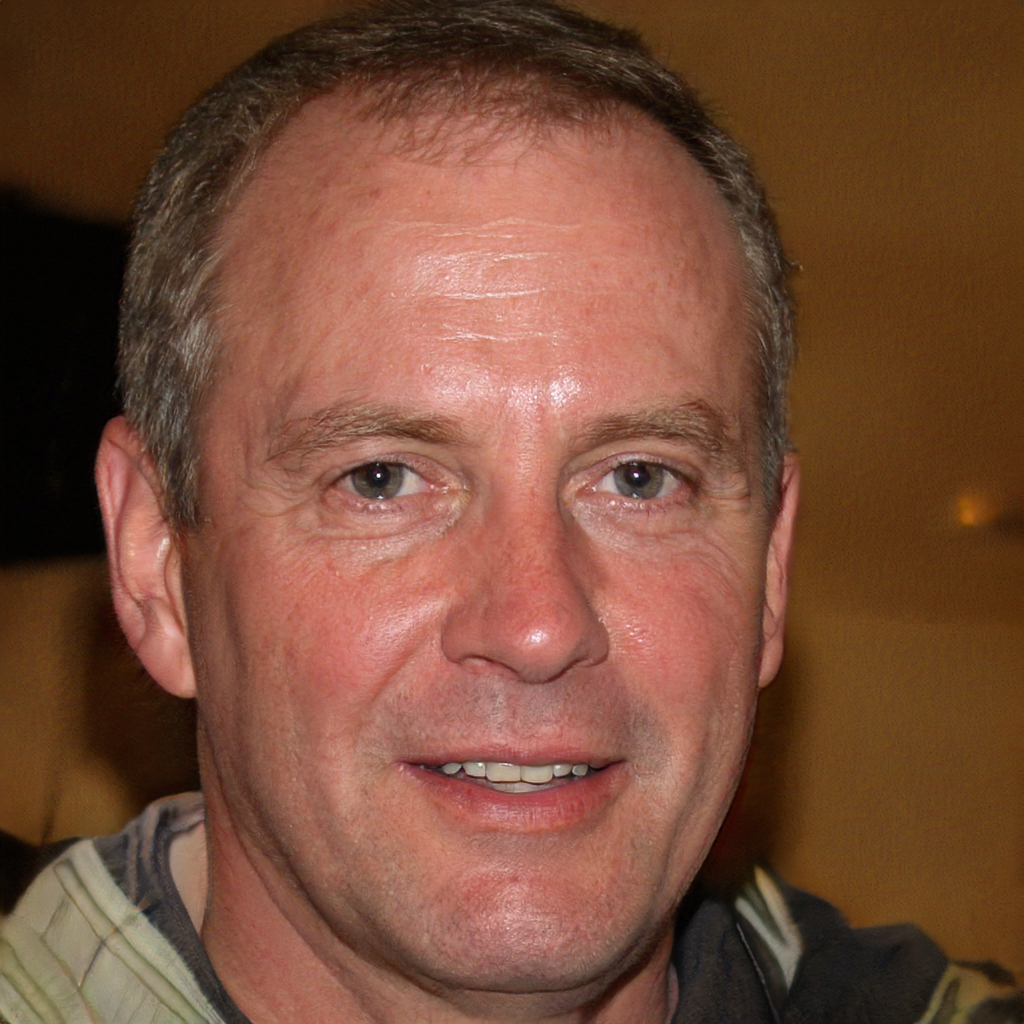
Label: Colored